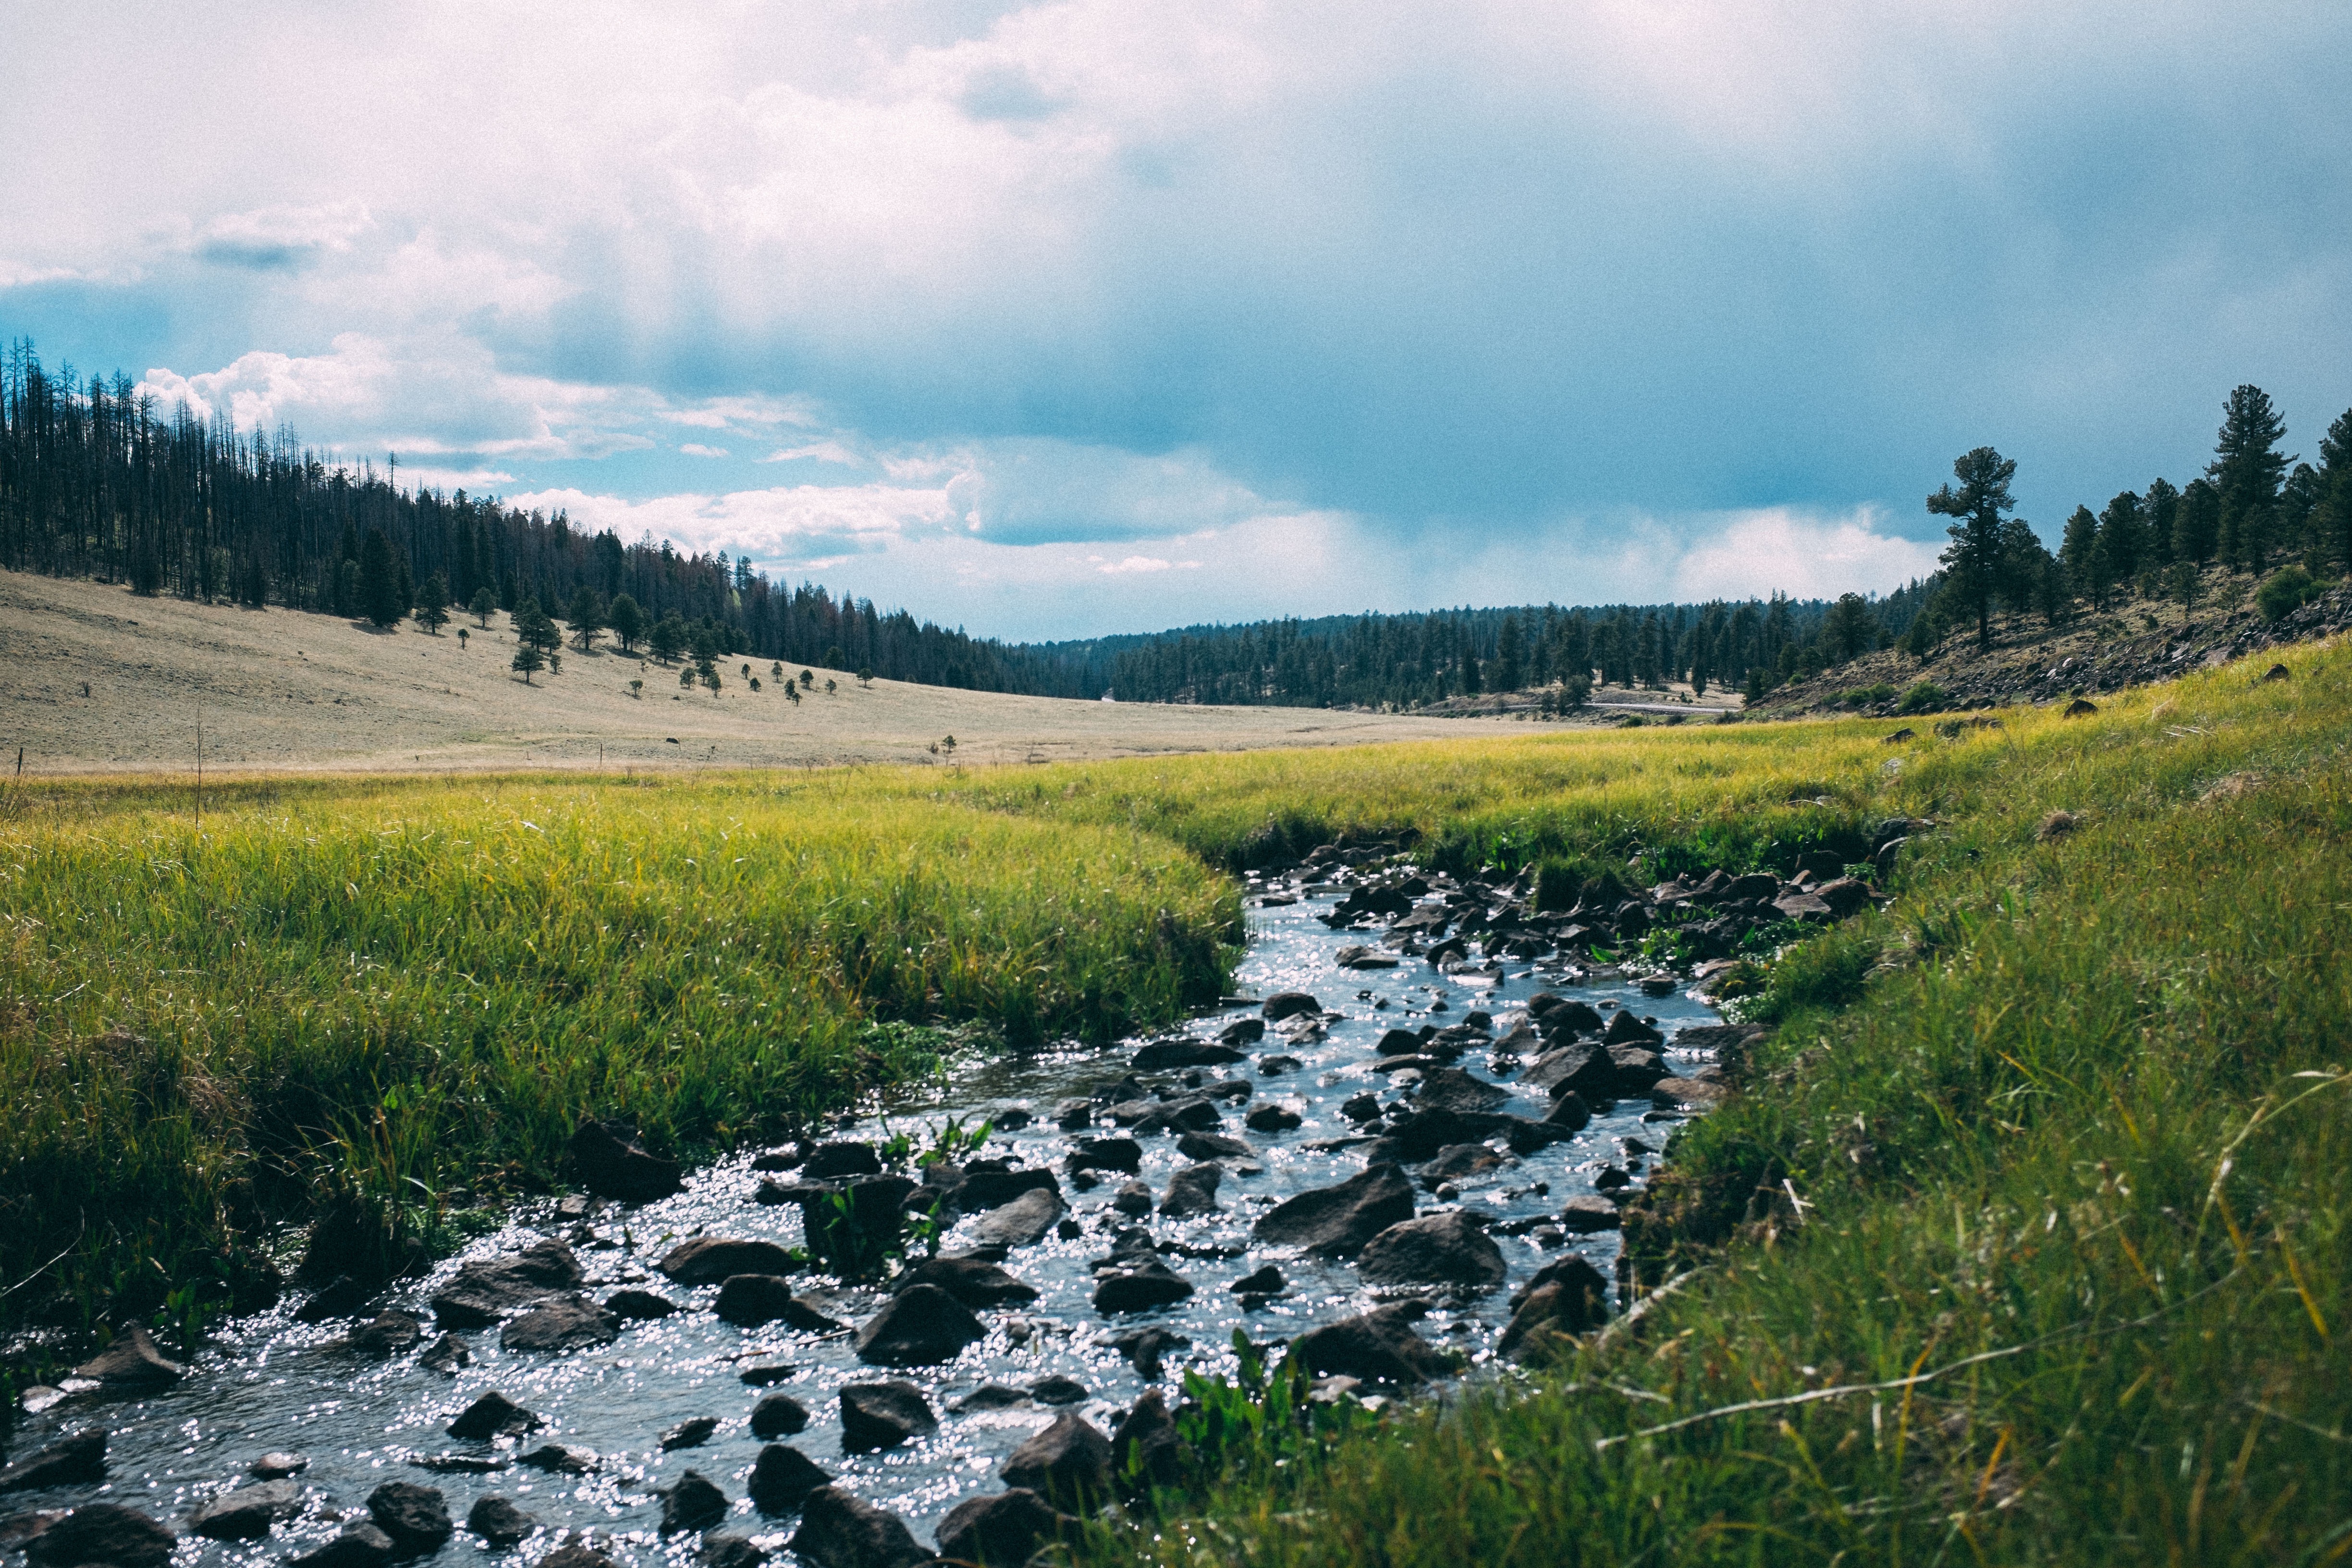
landscape, tree, nature, forest, grass, wilderness, mountain, cloud, meadow, hill, lake, river, valley, mountain range, stream, reflection, reservoir, national park, ridge, wetland, plateau, habitat, loch, ecosystem, rural area, landform, natural environment, geographical feature, atmospheric phenomenon, mountainous landforms